Aymon of Ortinge

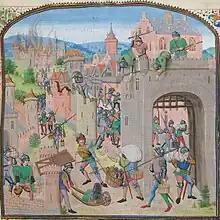
The Tard-Venus pillage Grammont in 1362, from Froissart's Chronicles

Aymon of Ortinge, also known as Amanieu d'Ortigue or Amanieu de l'Artigue, was a French mercenary captain during the Hundred Years' War. His story is mentioned in the "Chronicles" of Froissart.